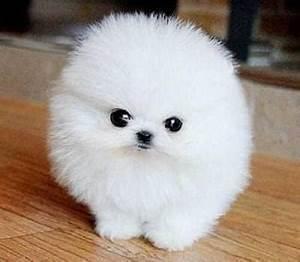
dog